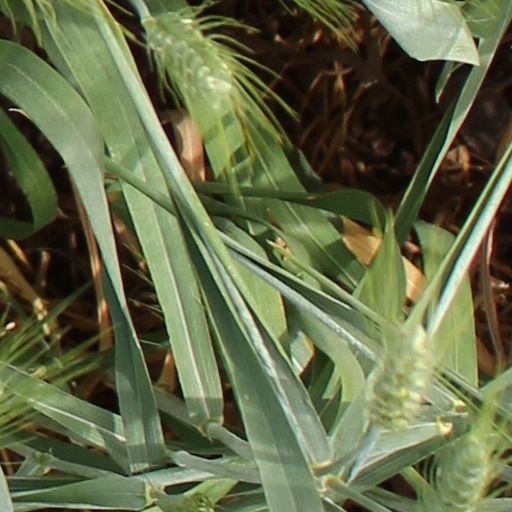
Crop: wheat